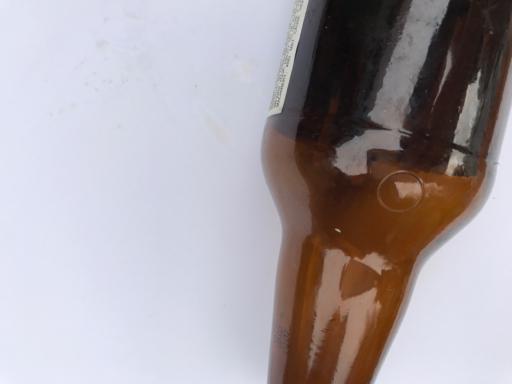
Waste category: glass